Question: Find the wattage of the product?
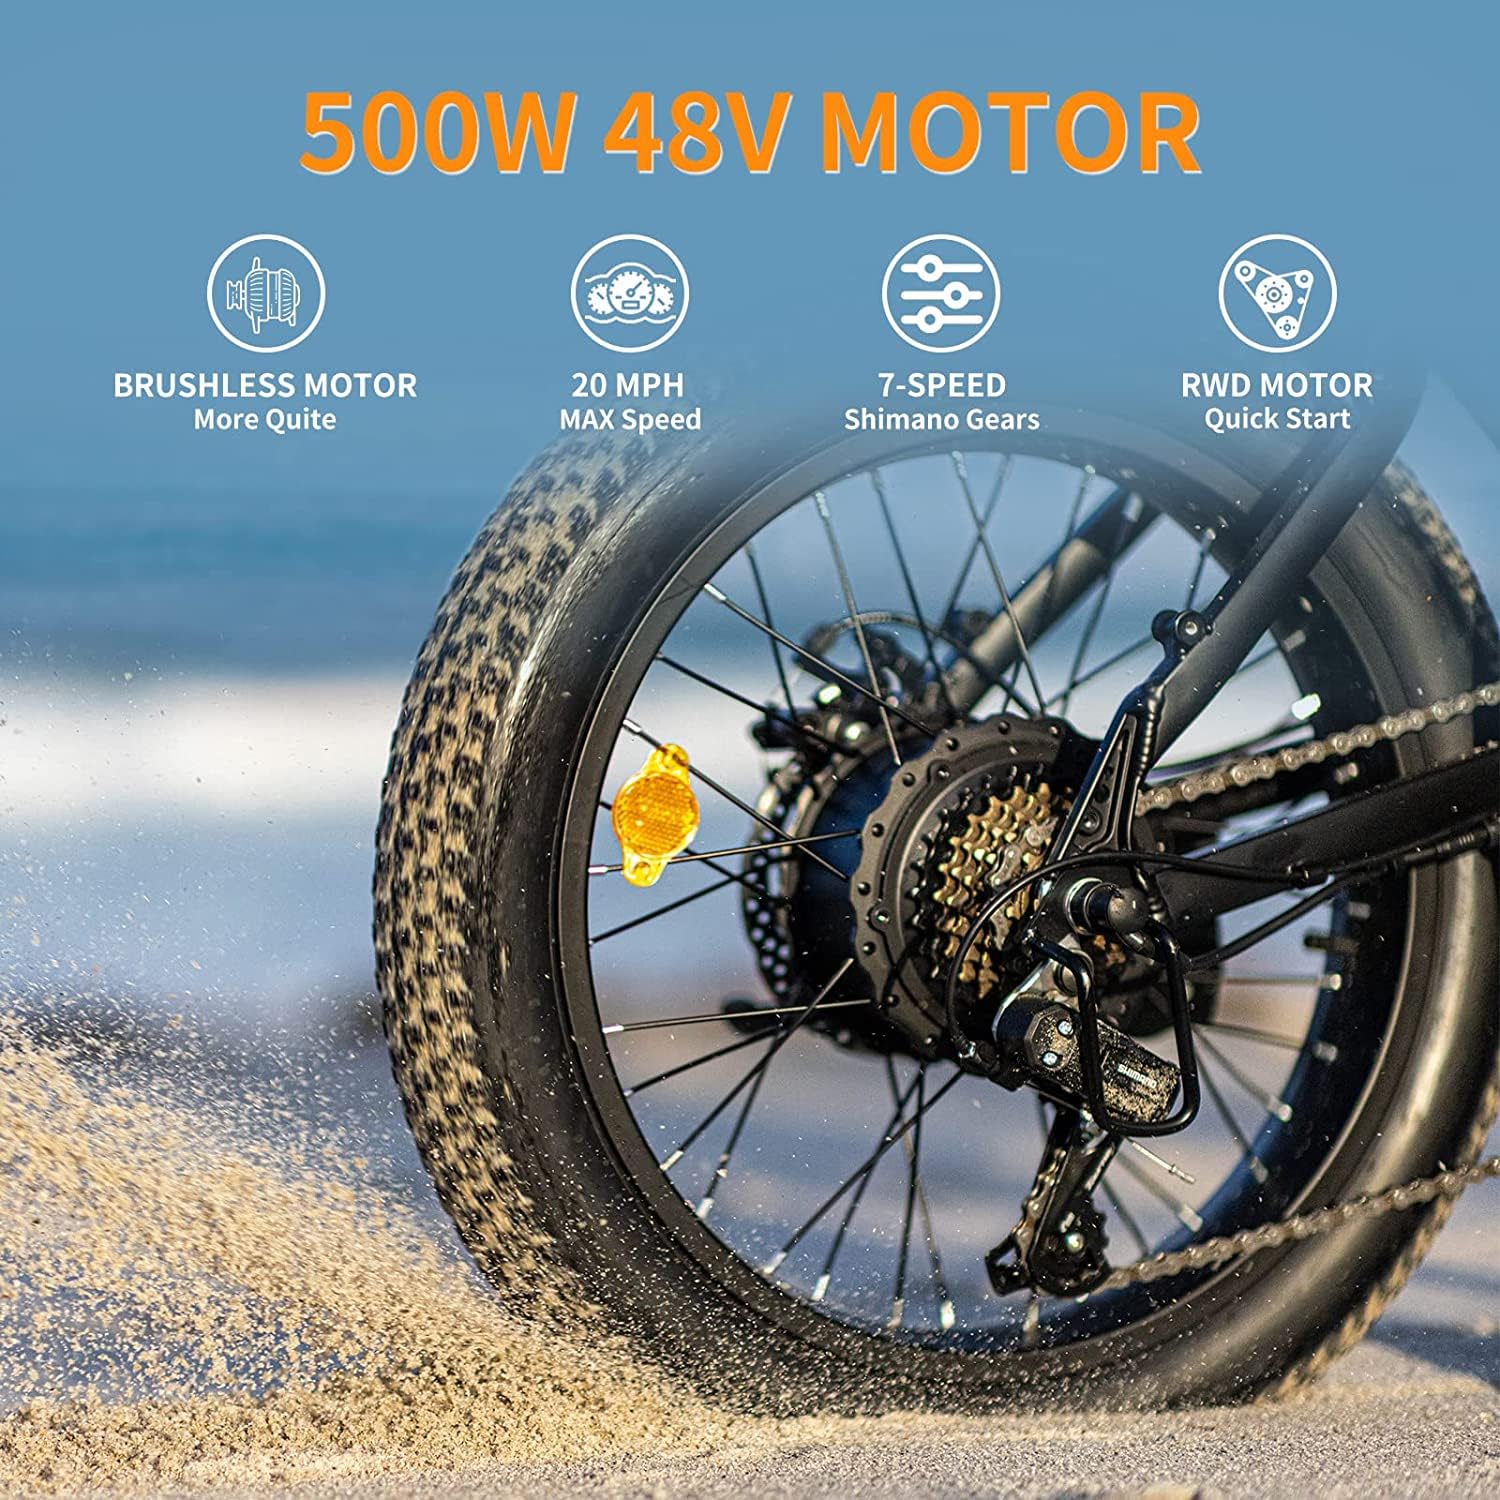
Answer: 500.0 watt